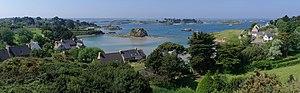
Vue de la Chapelle Saint-Michel, vers l'ouest et le moulin du Birlot. Île de Bréhat, Côtes-d'Armor, France.
Île-de-Bréhat [il də bʁea] est une commune française située dans le département des Côtes-d'Armor au nord de la pointe de l'Arcouest en Bretagne. Elle est constituée de l'archipel de Bréhat, qui doit son nom à l'île principale, dénommée Bréhat, dont le nom breton est Enez Vriad. L'Île-de-Bréhat appartient au pays historique du Goëlo.